Portarlington, Victoria

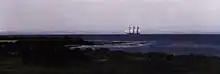
The schooner "Alma Doppel" sailing off Grassy Point at Portarlington in 1997.

The Port Phillip area was first significantly explored by Europeans in January 1802, when Lieutenant John Murray spent three weeks investigating the Bay entrance. He does not appear to have landed at Portarlington. Ten weeks later, the English explorer, Matthew Flinders, camped at Indented Head, 6 km to the south-east of Portarlington, where he traded with Aboriginal inhabitants while undertaking a survey of the Australian coastline. He subsequently landed several times briefly on the peninsula coast to take bearings, including at the location of Portarlington (where he shared lunch with Aboriginal people), and also at Point Richards. In February 1803, the Surveyor-General Charles Grimes landed from his ship, the "Cumberland", at Portarlington with an expedition and spent several days exploring the Bay coastline to Point Cook. They were impressed by the fine pasture and soil in the Bellarine Hills. They sailed back from Point Cook to Portarlington and landed again, where they were met by Aboriginals. They traded food and utensils, however other provisions were stolen from their boat in their absence. Some evidence of smallpox among the locals was noted at that time.